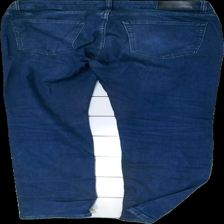
View: back
Type: Jeans
Category: Men
Brand: Dressman
Colors: Blue
Material: 100% cotton
Cut: Regular
Season: All
Trend: Denim
Stains: Major
Price range: <50
Recommended usage: Export